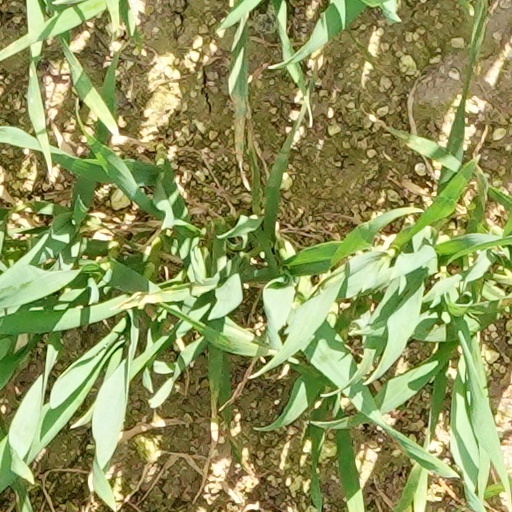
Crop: wheat